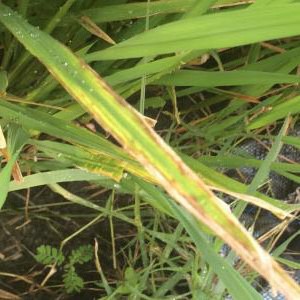
Disease: Bacterialblight